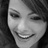
Emotion: surprise